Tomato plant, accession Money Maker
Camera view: tilt-top (135 deg); turntable rotation: 240 degrees
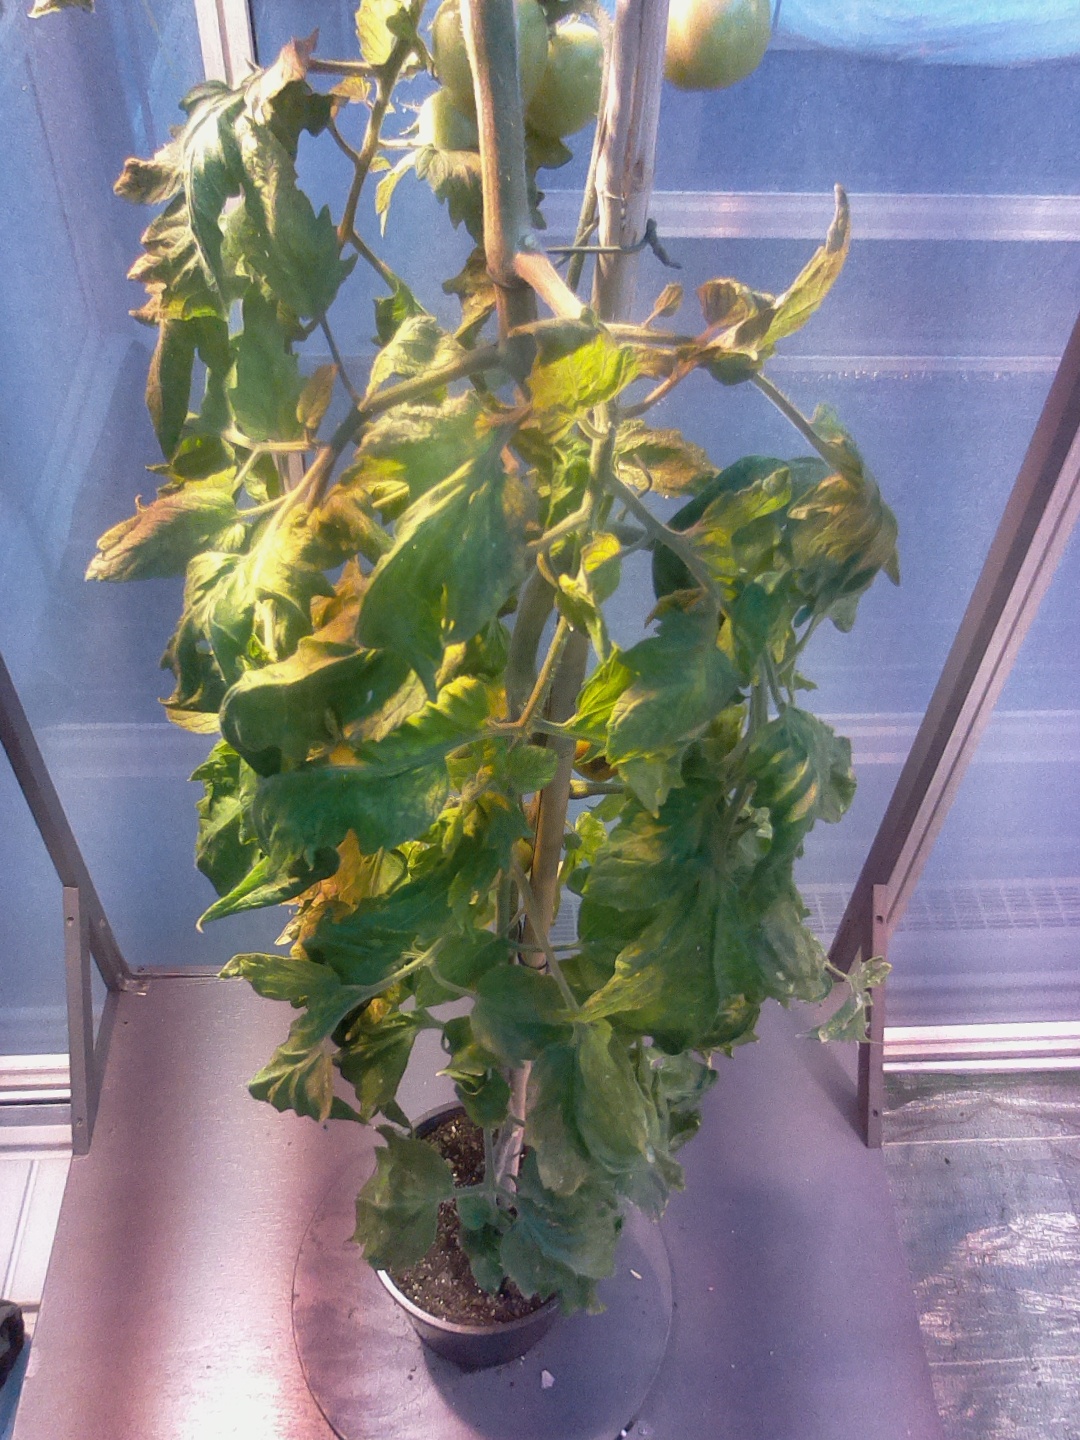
BBCH growth stage 78: 80% -90% of final fruit size